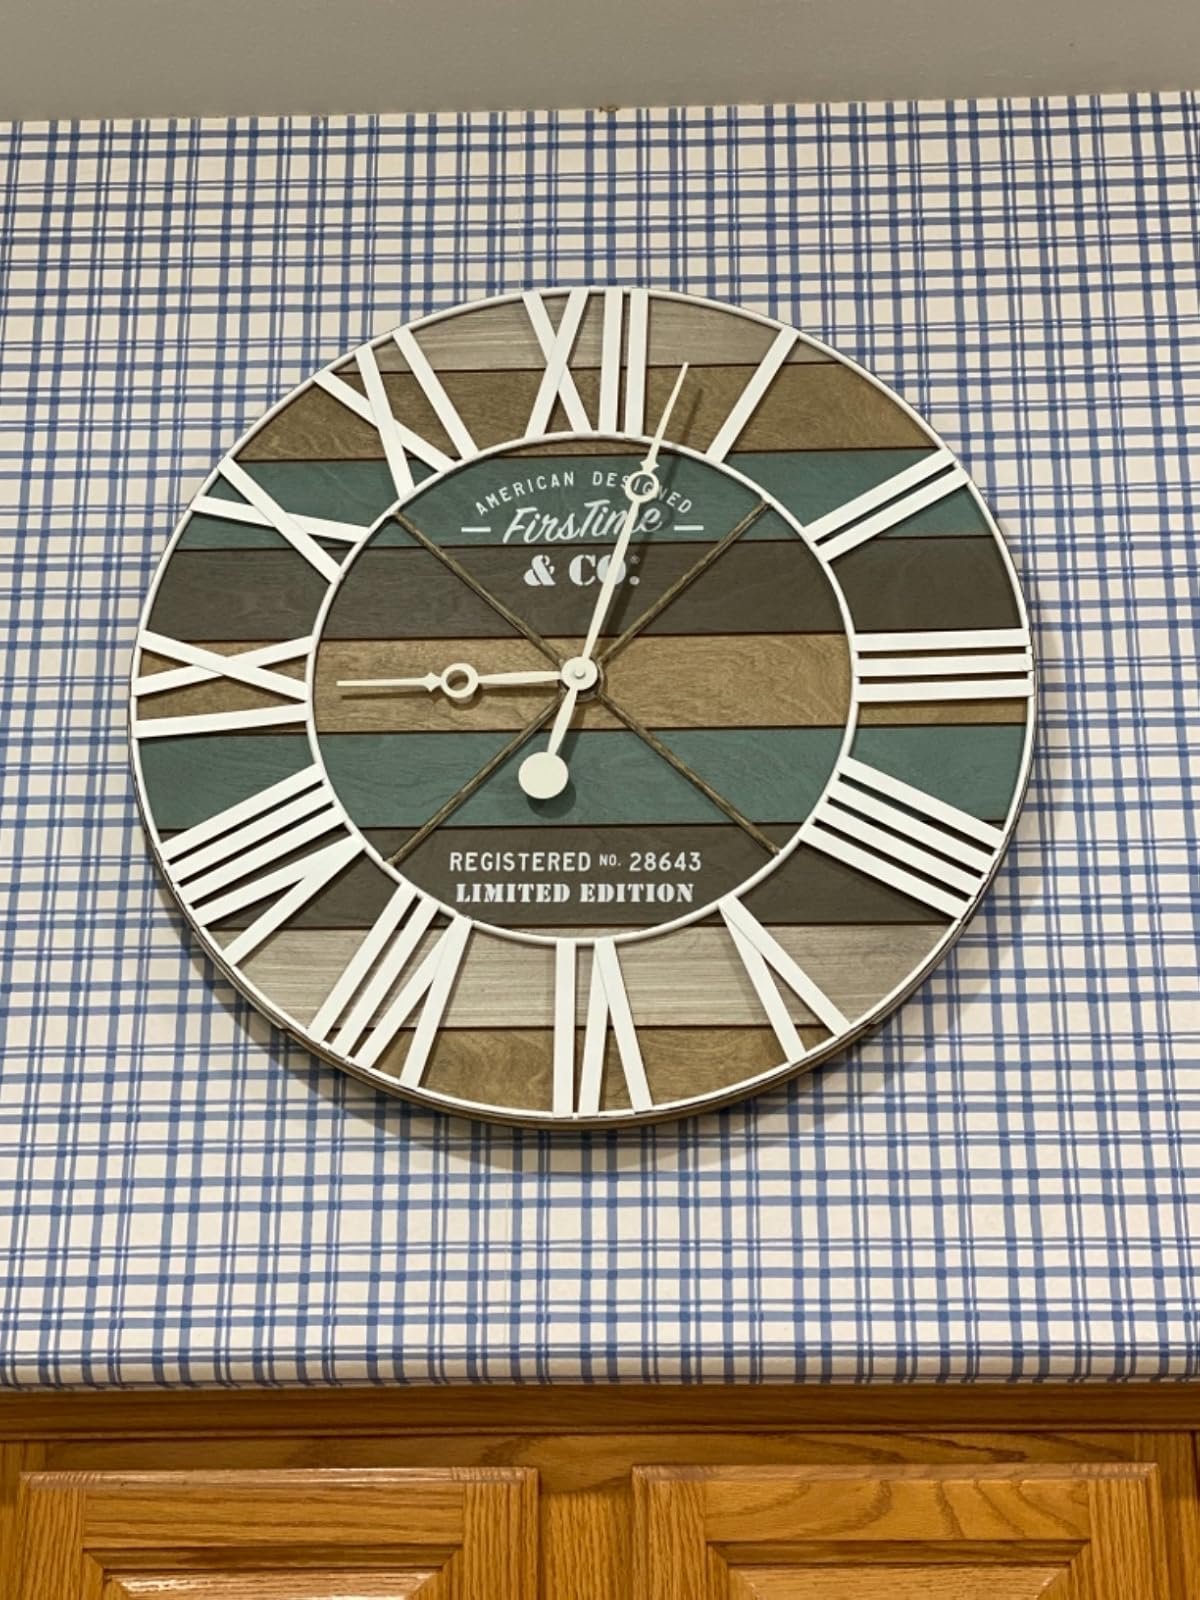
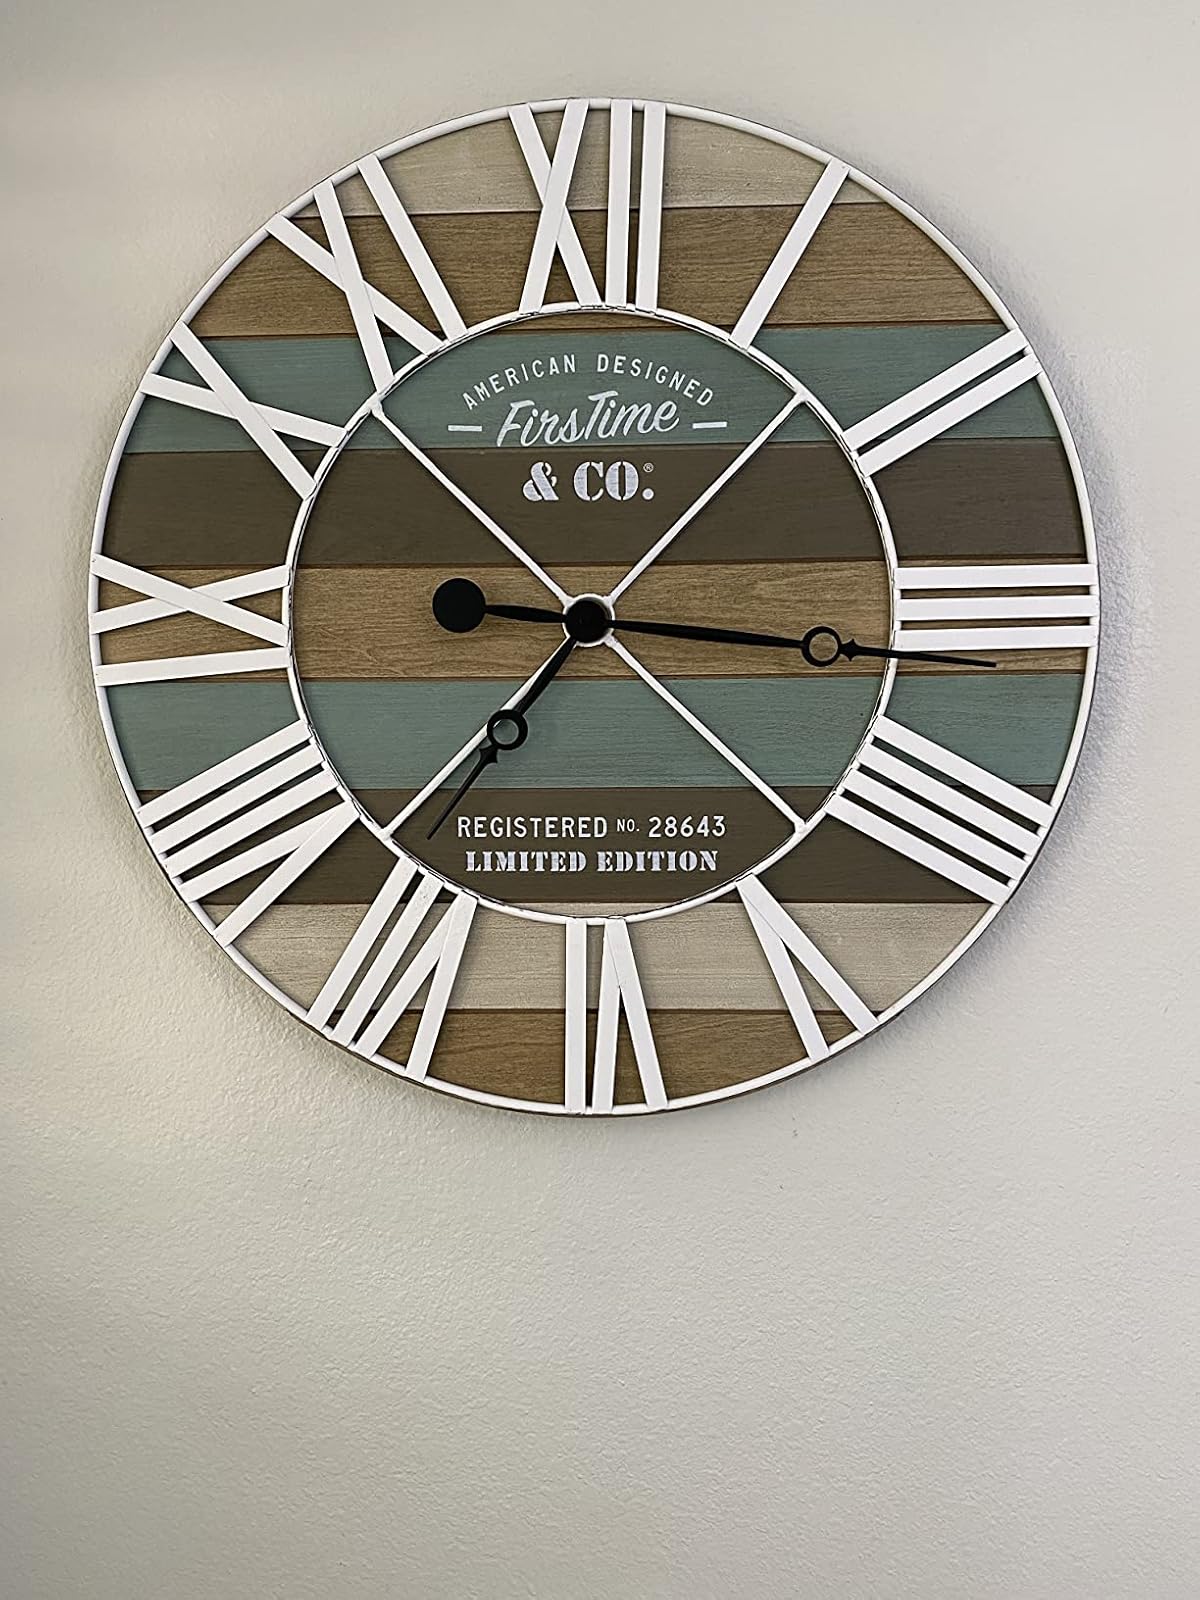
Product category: clock
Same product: yes